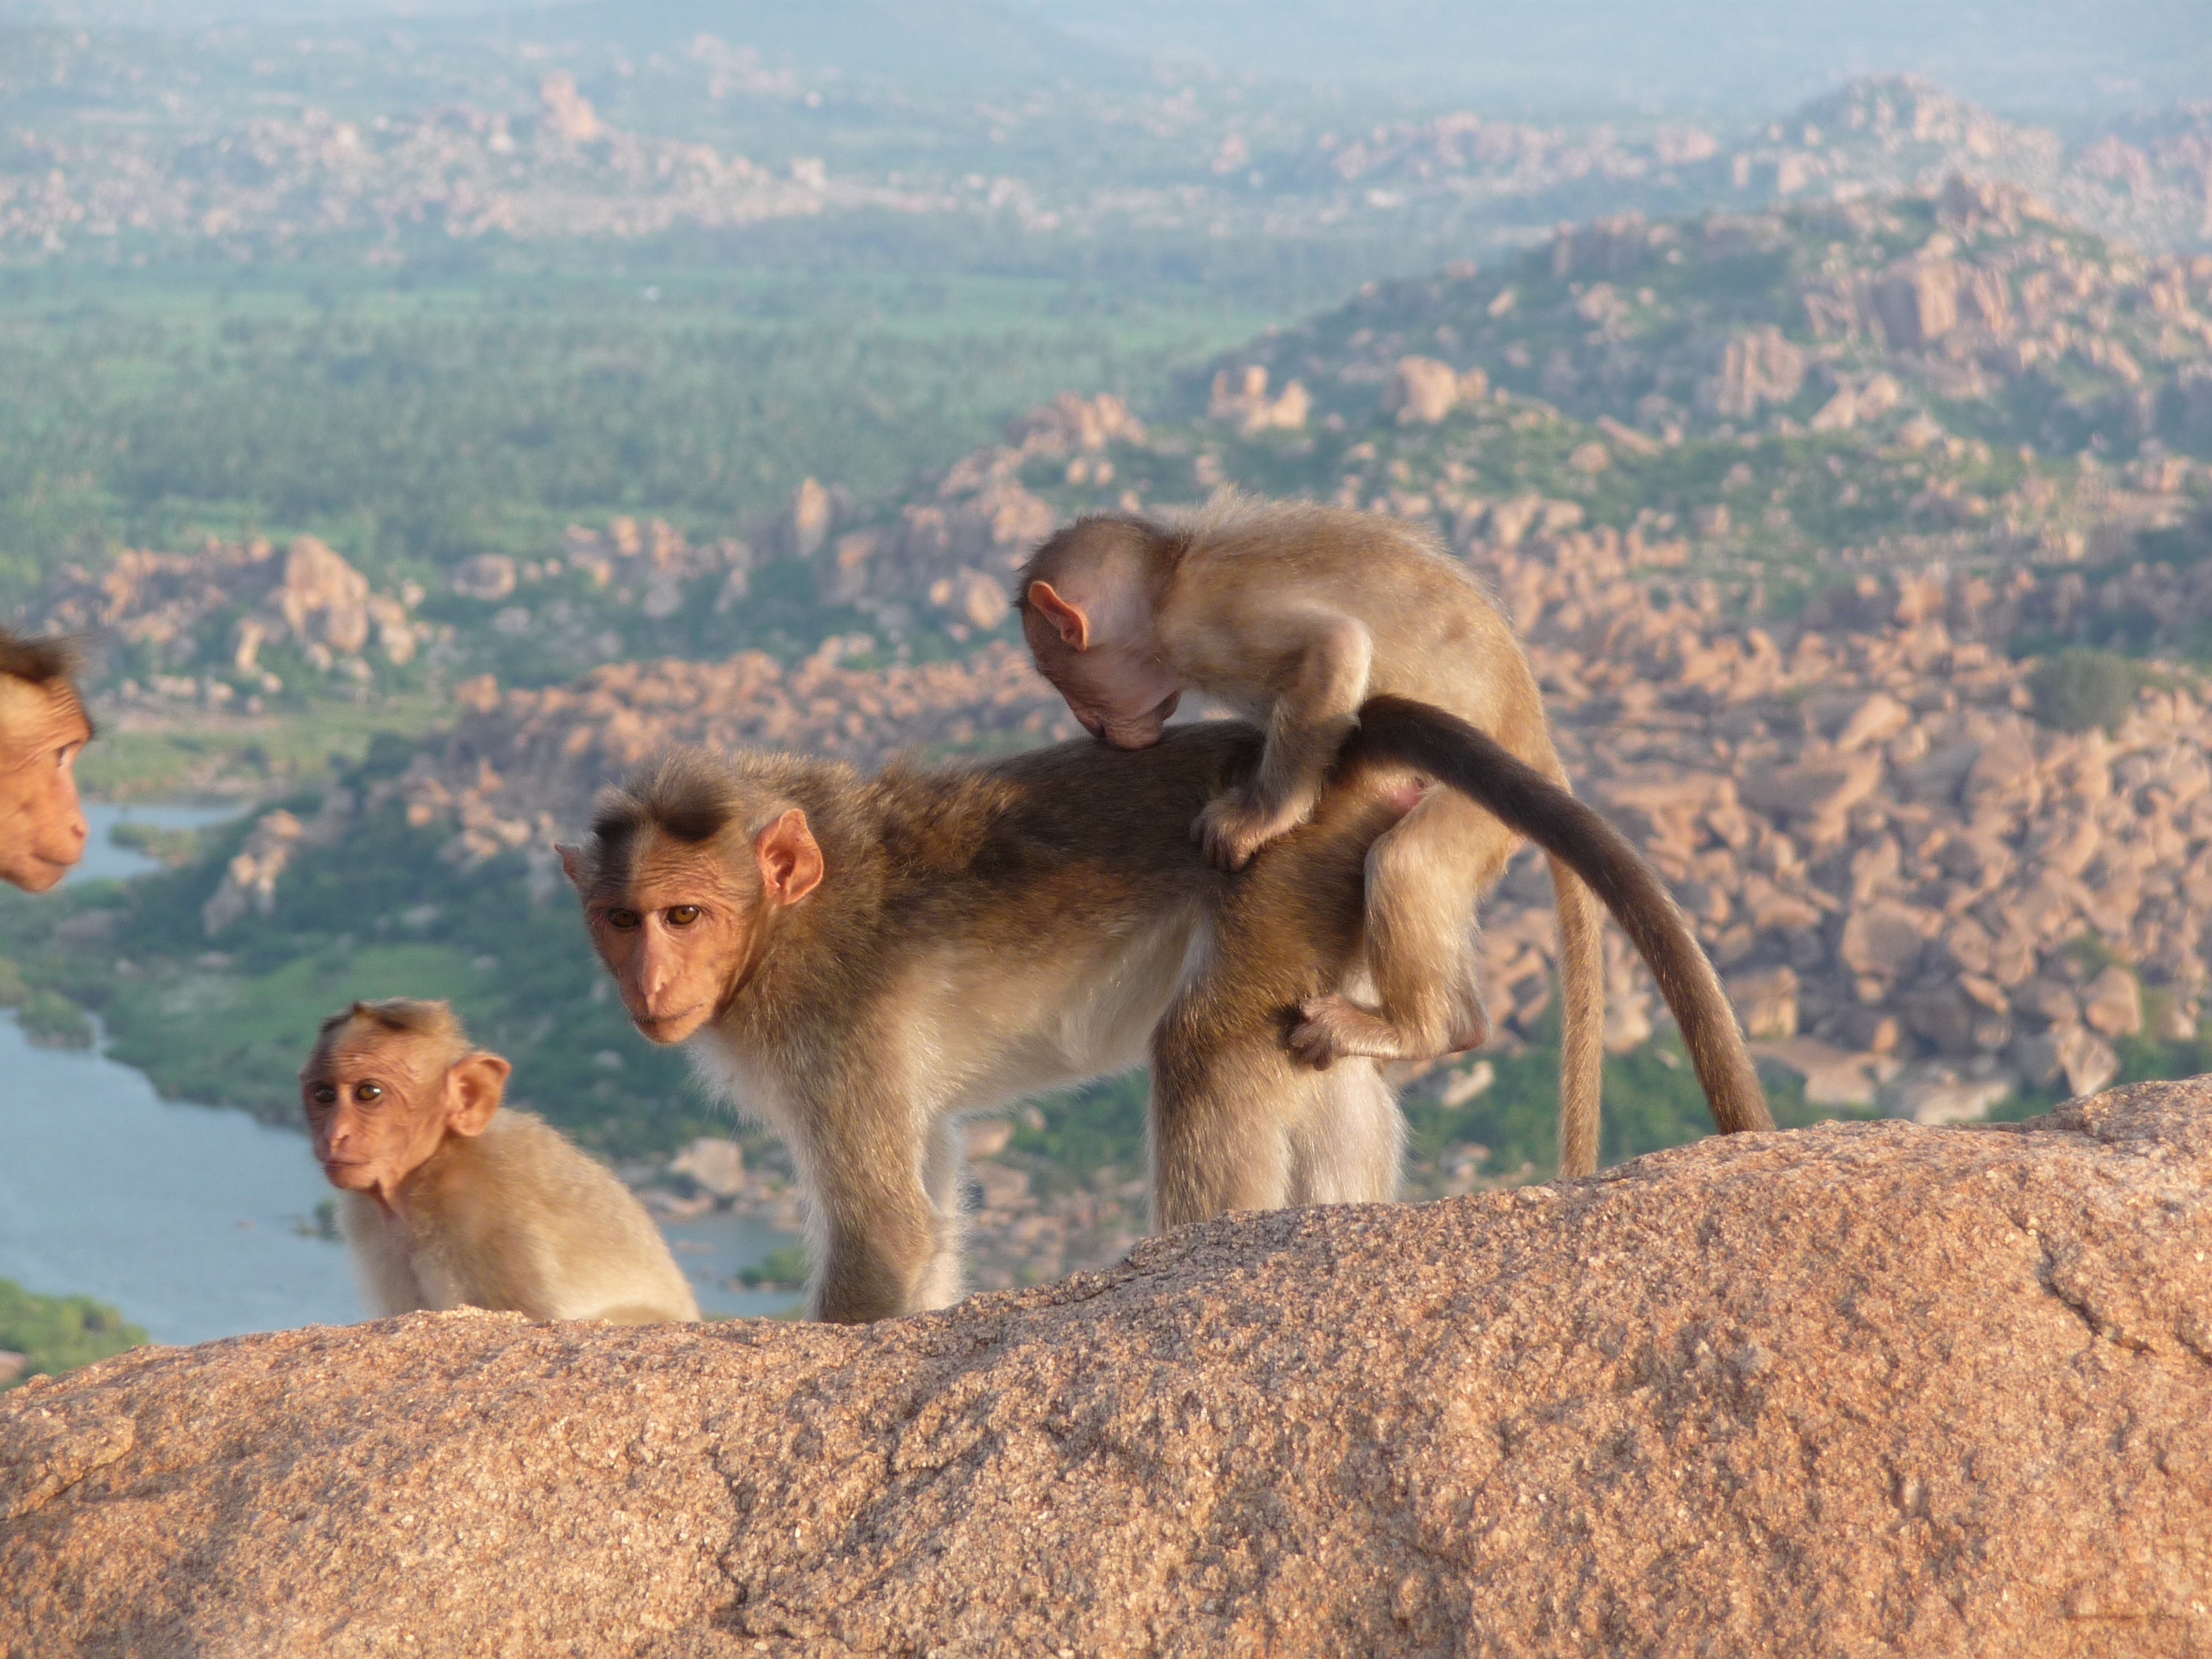
nature, wildlife, wild, mammal, fauna, primate, ape, baboon, animals, india, animal world, safari, ffchen, fernstlich, macaque, old world monkey